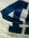
Number: 4